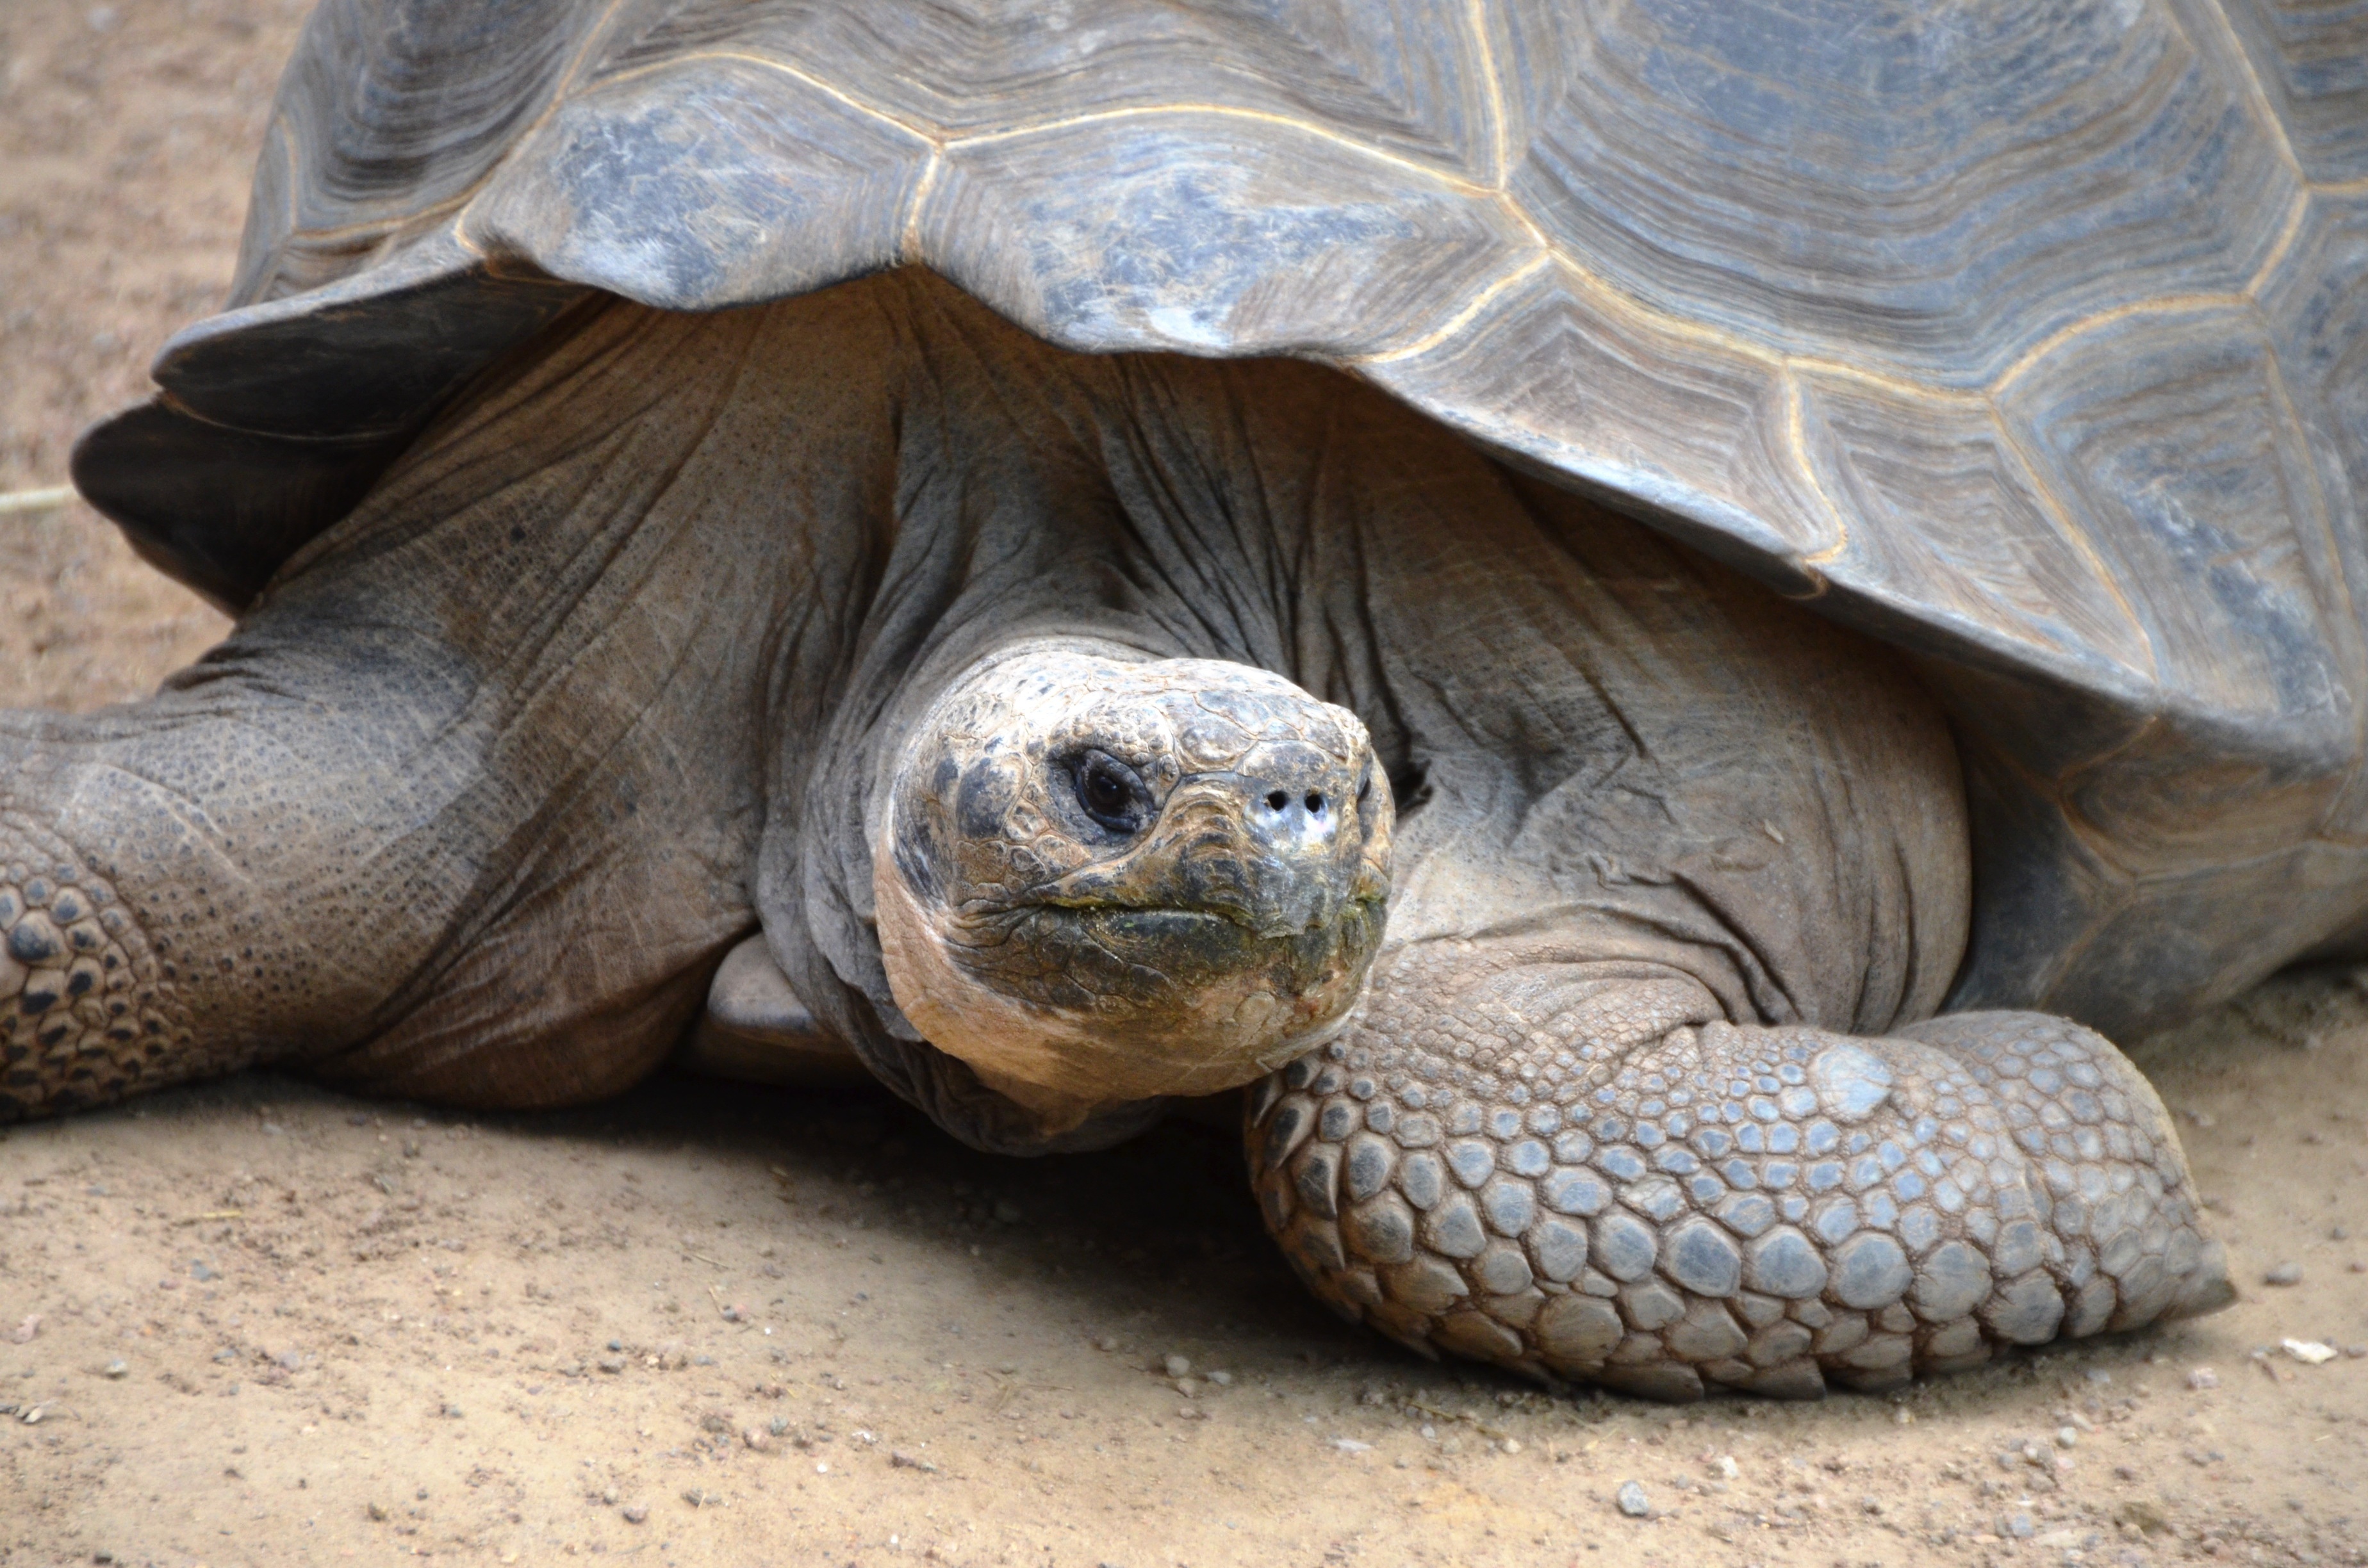
animal, wildlife, zoo, turtle, sea turtle, reptile, fauna, tortoise, vertebrate, slowly, loggerhead, emydidae